McGehee station

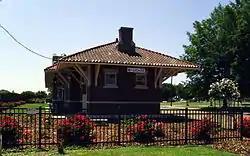

The Missouri Pacific Railroad Depot-McGehee is a historic railroad station on Railroad Street in McGehee, Arkansas. The single-story brick building was built c. 1910 by the Missouri Pacific Railroad in its distinctive Mediterranean/Italianate style. The building is of particular importance in McGehee because the town is located where it is due to the company's decision to locate the station here. The station has a basic cruciform plan, an elongated rectangle with a projecting telegrapher's station on one side, and a matching projection on the other. It has a red tile roof, with a spreading cornice supported by Italianate brackets.